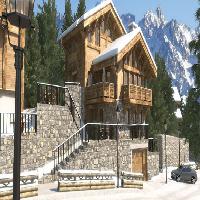
Weather: sun or clear